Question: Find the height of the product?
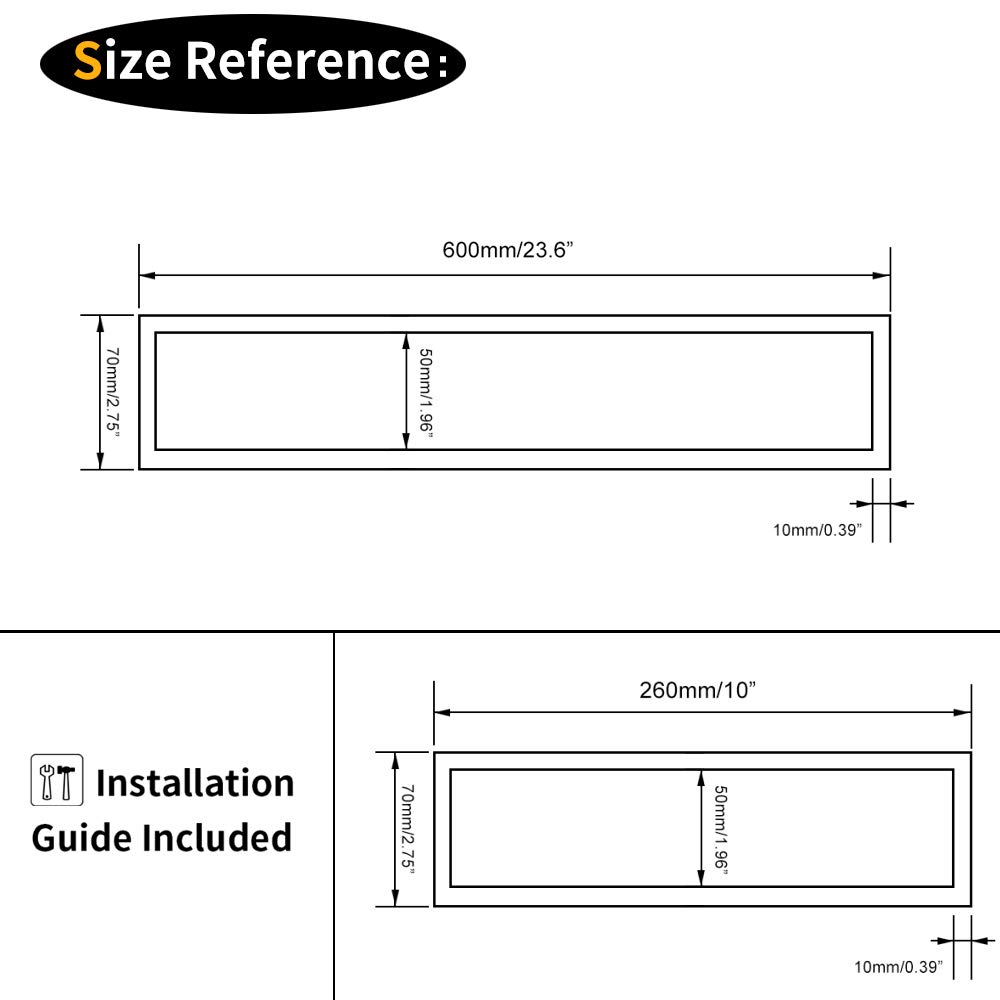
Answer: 70.0 millimetre